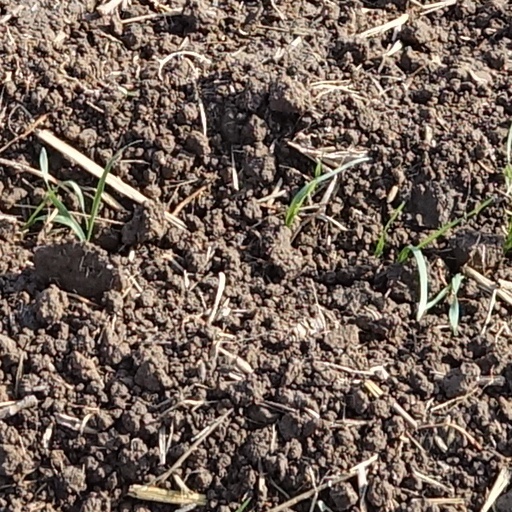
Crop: wheat